The Horrors

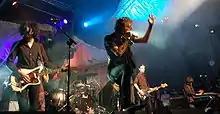
The Horrors in 2007

After the release of "Strange House" in March 2007, the Horrors embarked on an 18-month promotional world tour. A slot supporting Black Rebel Motorcycle Club in the United States in summer 2007 was cancelled because of lack of funds, but the band instead headlined a US tour that June. They made a number of festival appearances throughout 2007, including the Glastonbury Festival, the Carling Weekend (on the Radio 1/NME stage), various Scandinavian festivals, the Summer Sonic Festival in Japan and Splendour in the Grass in Australia. Their setlists throughout that summer included a cover of "No Love Lost" by Joy Division. In December 2007, they featured in the All Tomorrows Parties festival curated by Geoff Barrow of Portishead. The Horrors also appeared in the third series of "The Mighty Boosh" in December as the fictional band "the Black Tubes", and supported the Arctic Monkeys on their short sellout tour of the UK, receiving a mixed reception. The band played an NME Awards show in 2008 with Crystal Castles, Ulterior and These New Puritans, and supported the Sonics on 23 March. Another London show followed at Bethnal Green's Rich Mix Cultural Foundation on 23 May of the following year. On 18 January 2008, "Counting in Fives", a documentary of the band's 2007 US tour, was unveiled at the Sundance Film Festival.